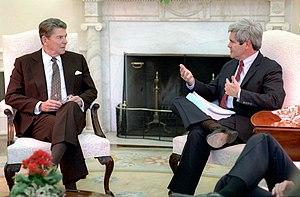
Newton Leroy McPherson dit Newt Gingrich, né le 17 juin 1943, est un homme politique, écrivain et conseiller américain.